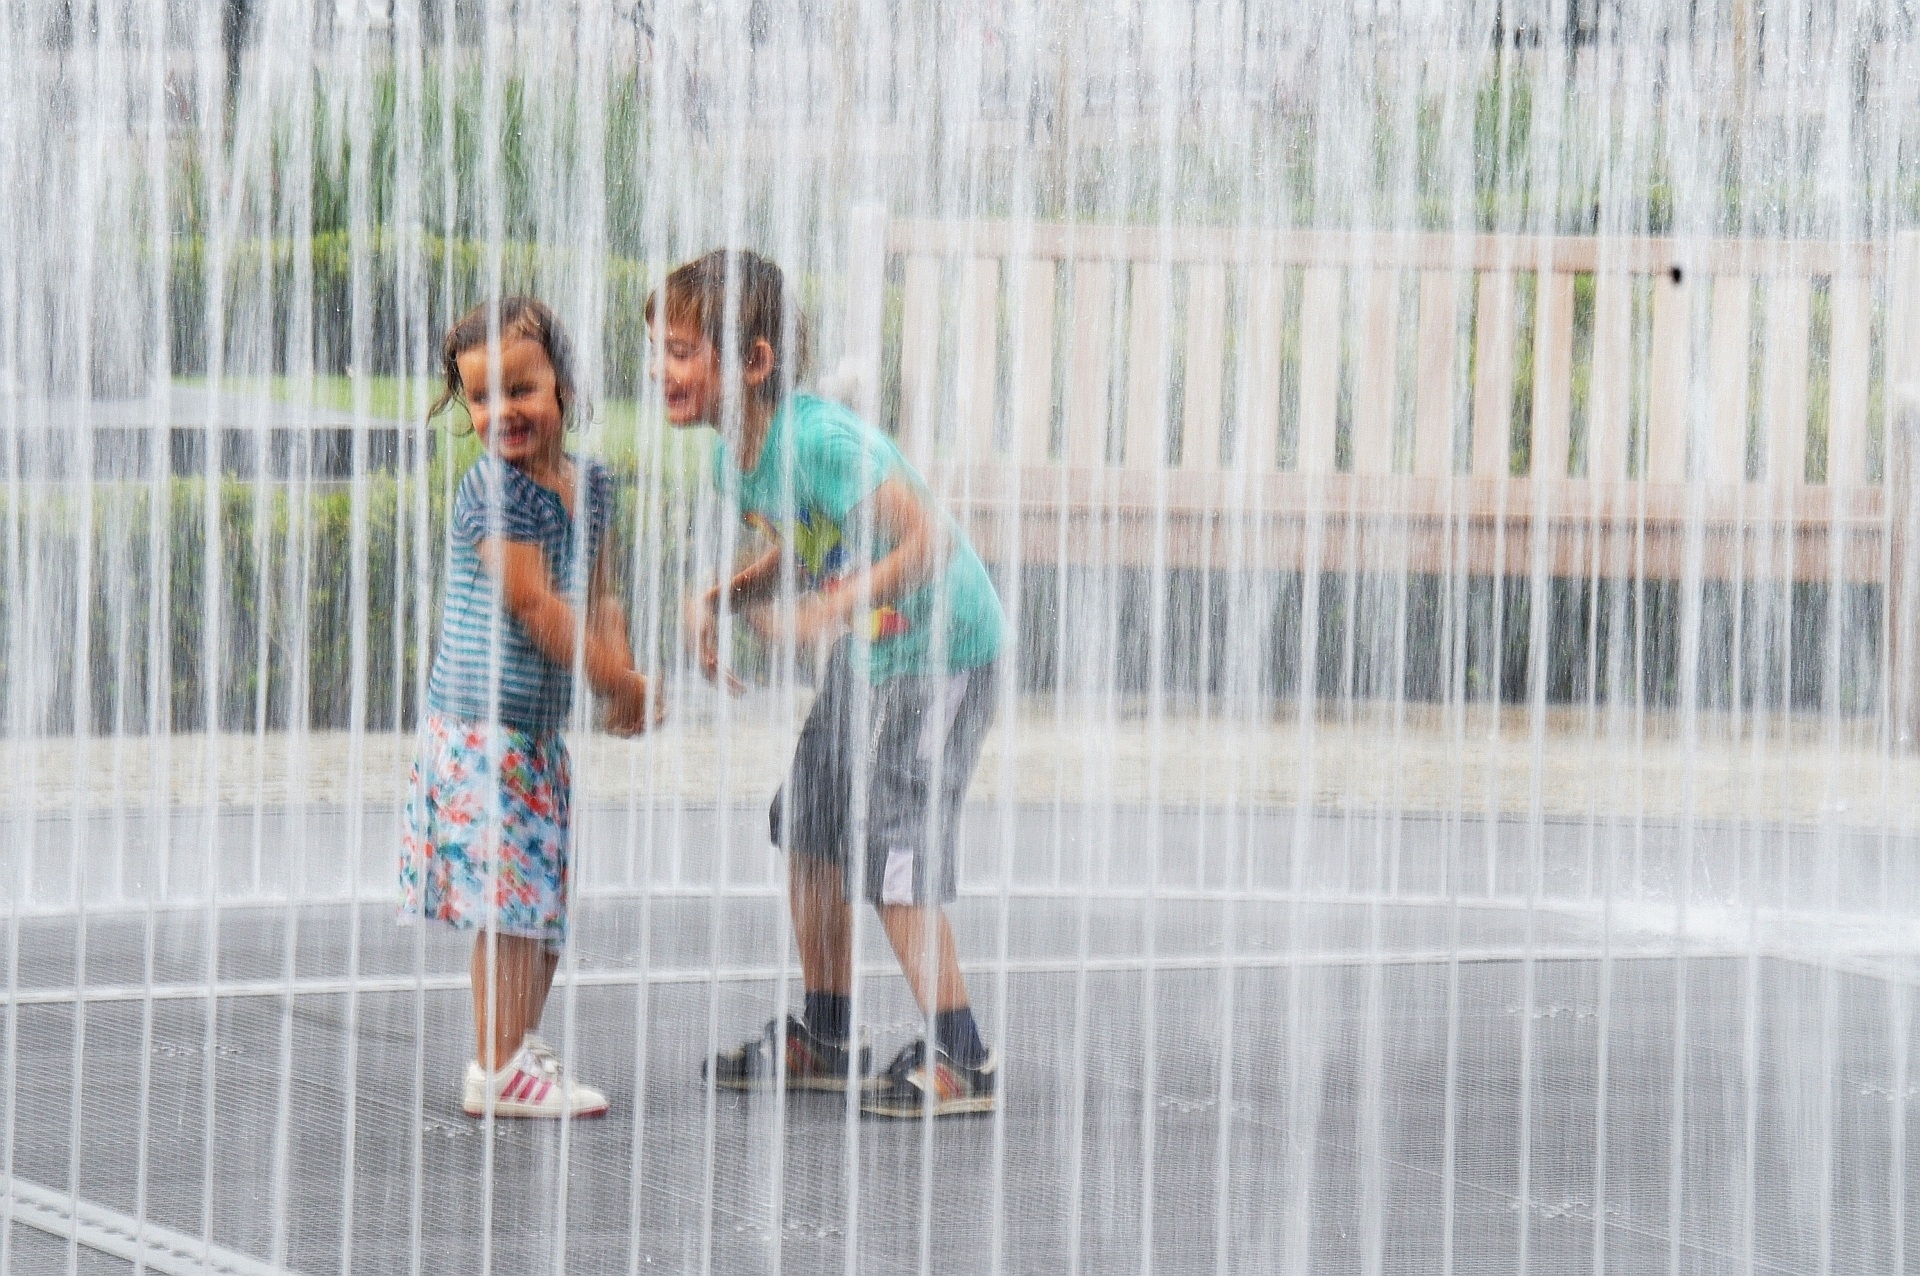
water, girl, boy, young, spring, child, fashion, playing, together, season, kids, amsterdam, children, happy, happiness, fountain